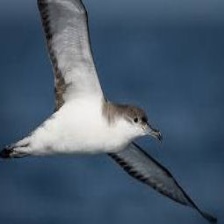
Species: BLACK VENTED SHEARWATER
Scientific name: PUFFINUS OPISTHOMELA